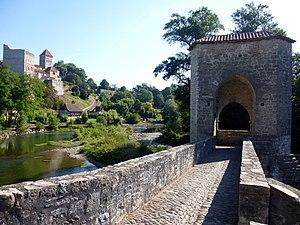
Sauveterre-de-Béarn est une commune française située dans le département des Pyrénées-Atlantiques, en région Nouvelle-Aquitaine. Ses habitants sont appelés les Sauveterriens.
Le pont de la Légende se situe sur la commune de Sauveterre-de-Béarn, dans le département français des Pyrénées-Atlantiques. Pont fortifié du XIIᵉ siècle, il est classé aux monuments historiques par arrêté du 12 juillet 1886.